Conscription in France

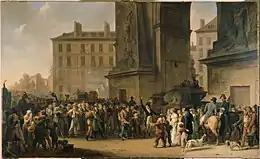
"Departure of the Conscripts" by Louis-Léopold Boilly, 1808

Napoleon Bonaparte, one of the officers promoted in this army, consequently inherited a greatly expanded army based on conscription, when he led his coup against the Directory using his fame as an officer of the army.